Heresiarch

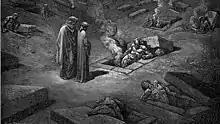
In this Gustave Dore engraving, Dante and Virgil speak to a Heresiarch trapped within a burning tomb. Dante placed arch-heretics in the Sixth Circle of Hell.

In Christian theology, a heresiarch (also hæresiarch, according to the "Oxford English Dictionary"; from Greek: , "hairesiárkhēs" via the late Latin "haeresiarcha") or arch-heretic is an originator of heretical doctrine or the founder of a sect that sustains such a doctrine.